Descent of Inanna into the Underworld

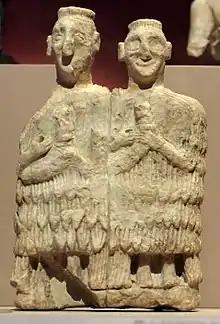
"Couple of musicians". Alabaster statuette, discovered at Mari, in the priests' chamber of the Temple of Inanna. Mid 3rd millennium B.C. Musée du Louvre, Paris.

The galatura (chief lamenter) and the kurgara (assinum in Akkadian or "singer") are beings with an unclear gender, similar to the Akkadian "su-su-namir", which translates to "His appearance is dazzling", and refers to an assinum who acts alone. These beings occupy a liminal space between the feminine and masculine, and as a result, they are not entirely considered humans. This allows them to enter and exit the Underworld without danger and even be invited into the Queen of the Underworld's bedroom to sympathize with her pain or entertain her. This is similar to the role Enki plays in the myth Enki et Ninmah, where he finds a useful role in Sumerian society for all the deformed men and women created by Ninmah.